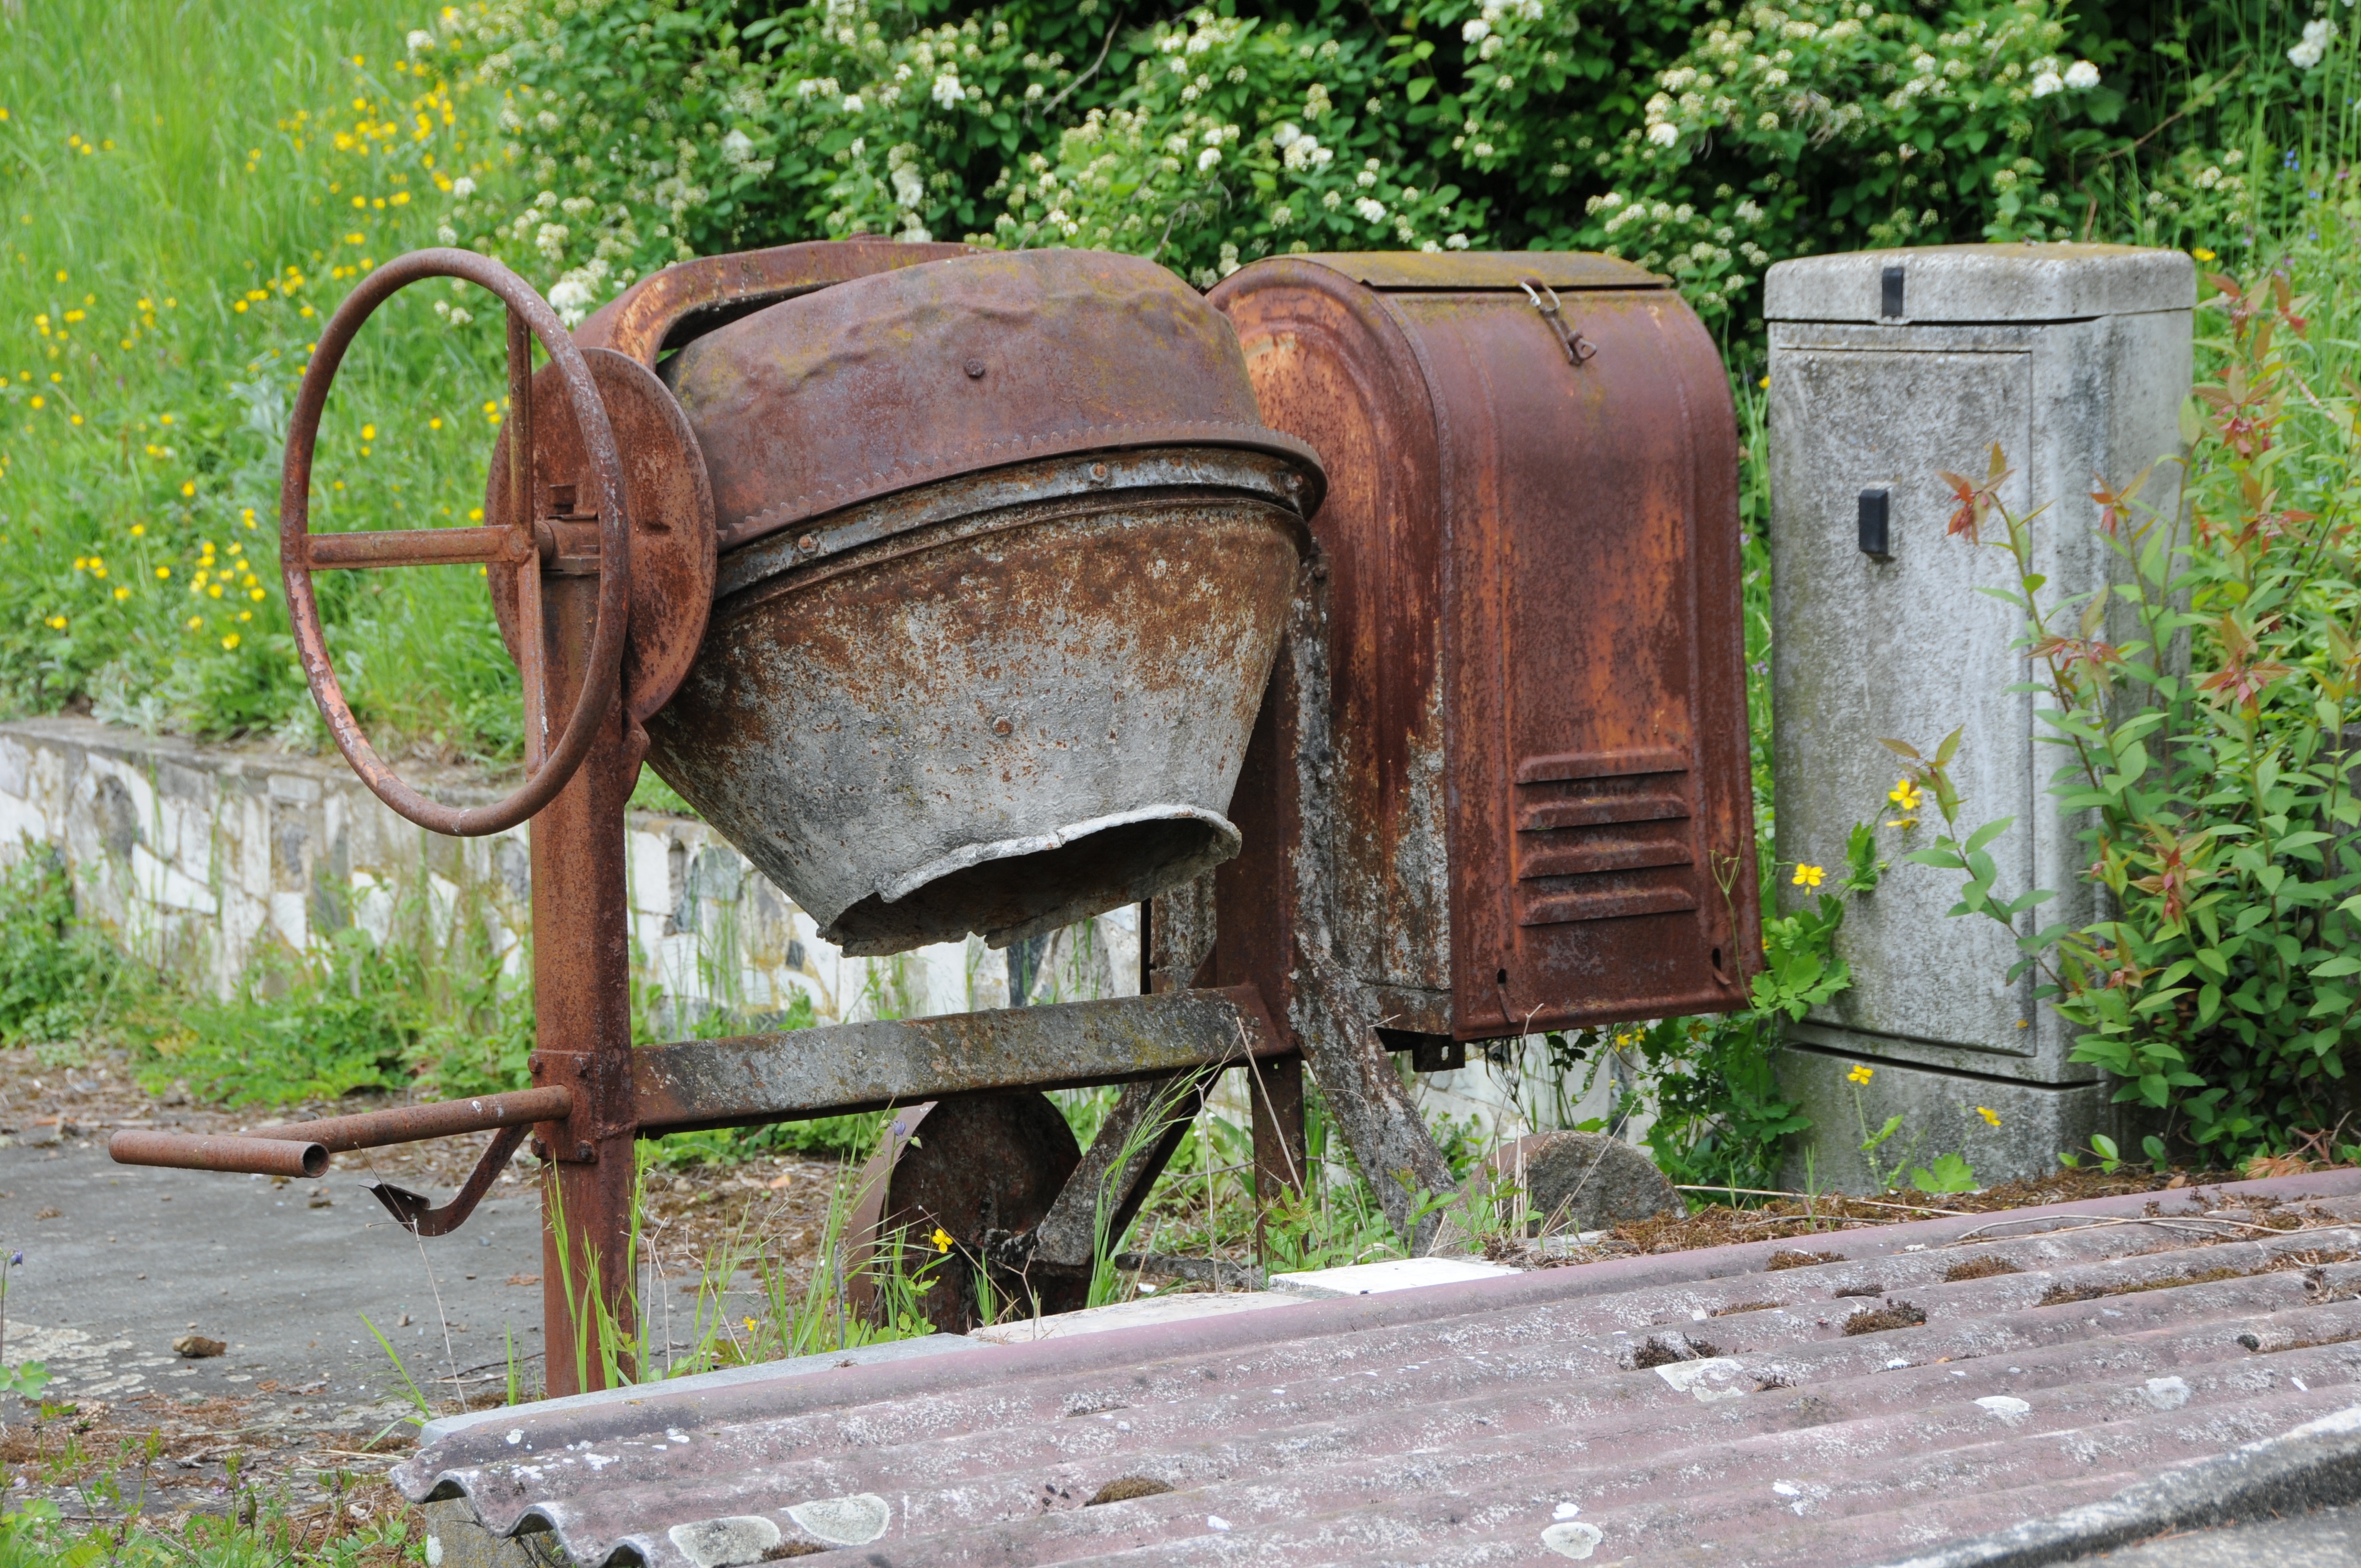
wood, technology, old, transport, vehicle, concrete, cement, rusty, rusted, stainless, construction work, construction machinery, concrete mixer, man made object, unusable, free fall mixer